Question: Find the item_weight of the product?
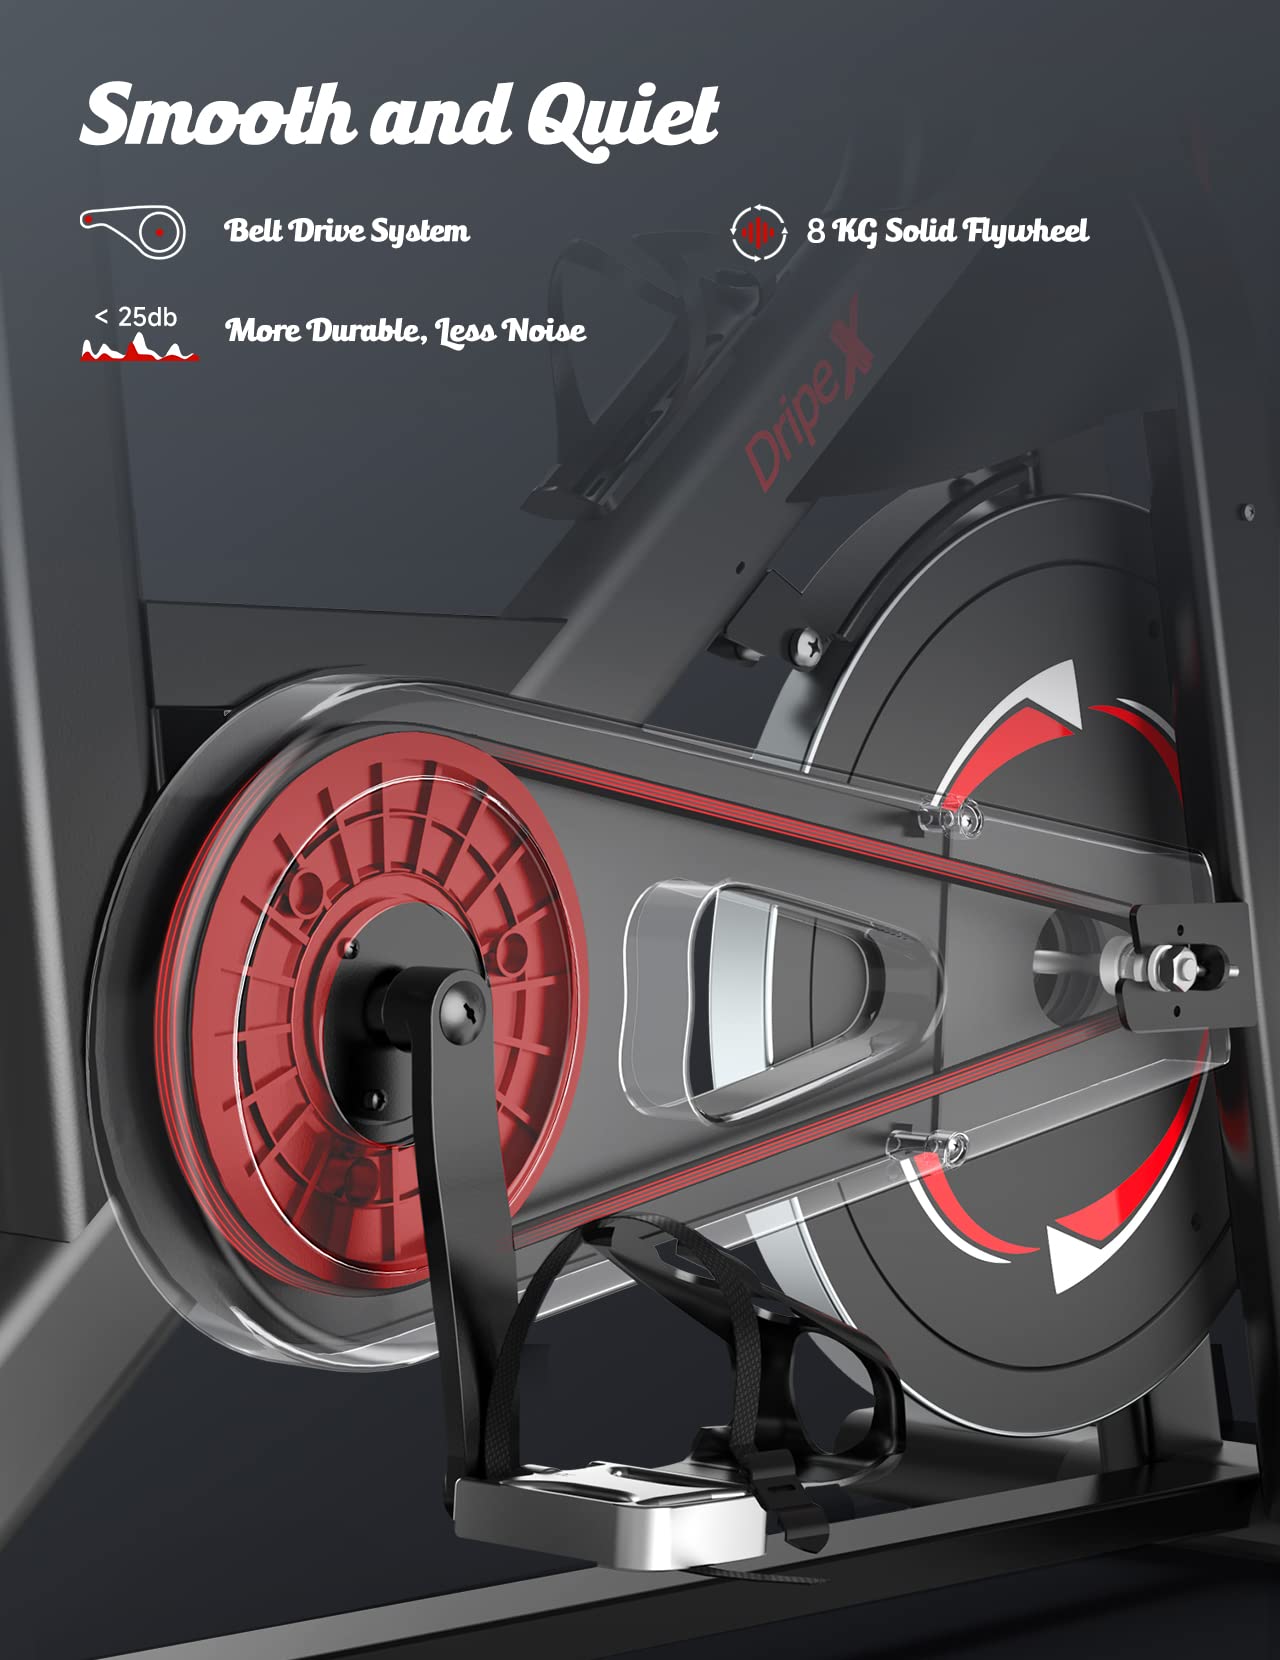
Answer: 8.0 kilogram